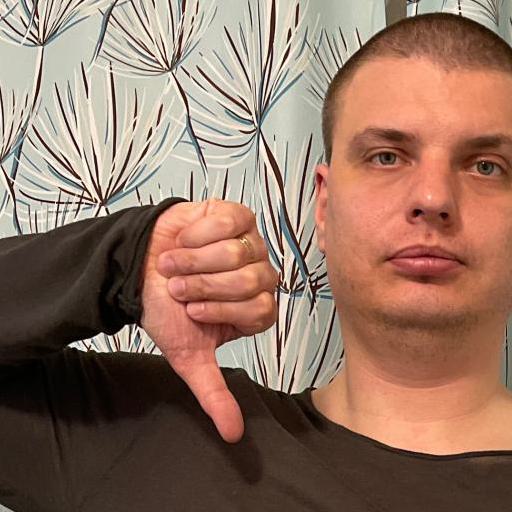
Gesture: dislike